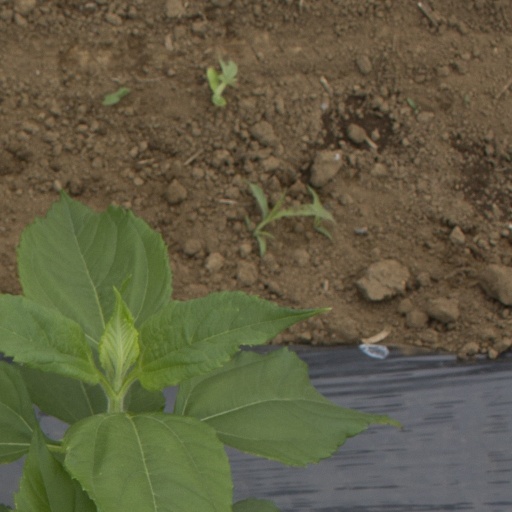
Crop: Jerusalem artichoke